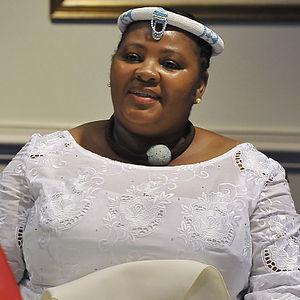
Cette liste de dirigeantes politiques recense toutes les femmes qui ont été un jour présidente, Première ministre, présidente d'assemblée parlementaire ou ayant eu rang de chef d'État, depuis la fin de la Seconde Guerre mondiale.
Les ministres de l'administration pénitentiaire d'Afrique du Sud - anciennement ministres des prisons - sont compétents pour tous les sujets relatifs à la gestion du système carcéral sud-africain. Le département des services correctionnels compte environ 34 000 employés et est responsable de l'administration de 240 prisons, qui accueille environ 189 748 détenus. Ce département ministériel a souvent été géré par le ministère de la justice.
Nosiviwe Mapisa-Nqakula, née le 13 novembre 1956, est une femme politique sud-africaine. Elle fut ministre de l'Intérieur de l'Afrique du Sud du 29 avril 2004 au 11 mai 2009, puis ministre des services correctionnels. Elle occupe le poste de ministre de la défense et des vétérans depuis juin 2012 dans les gouvernements de Jacob Zuma et de celui de Cyril Ramaphosa.